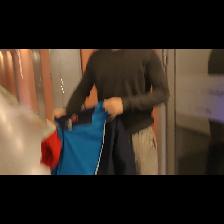
Label: Human